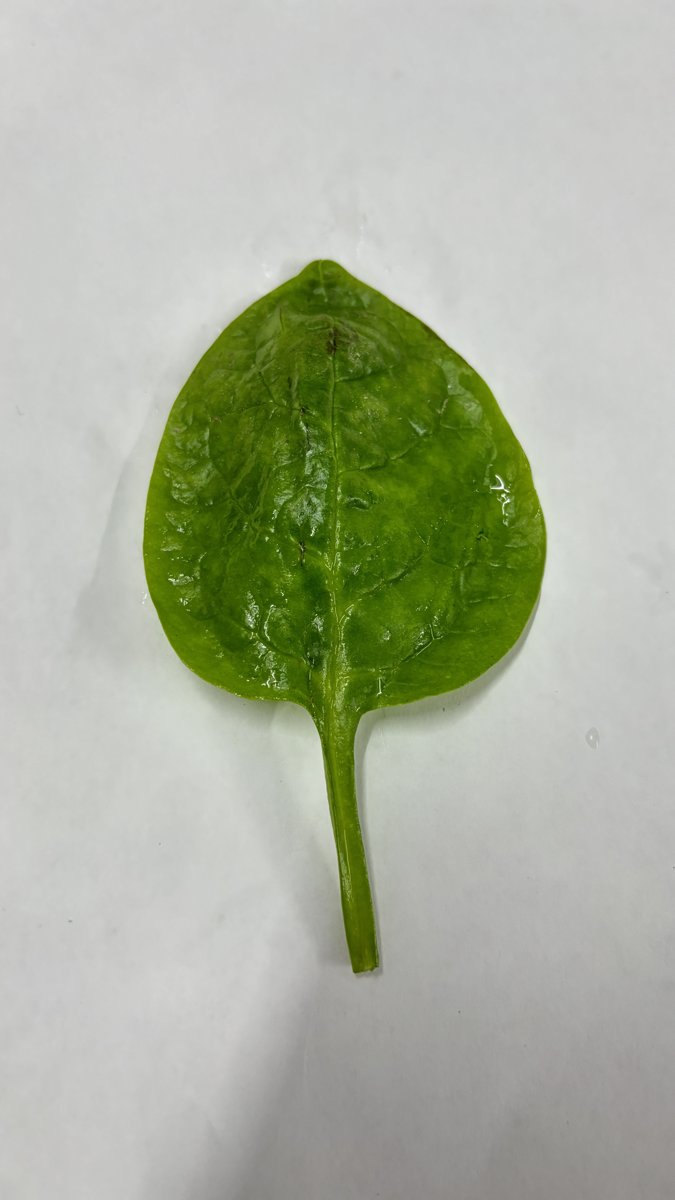
Label: Healthy-Leaf